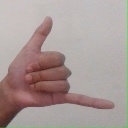
अक्षर: द